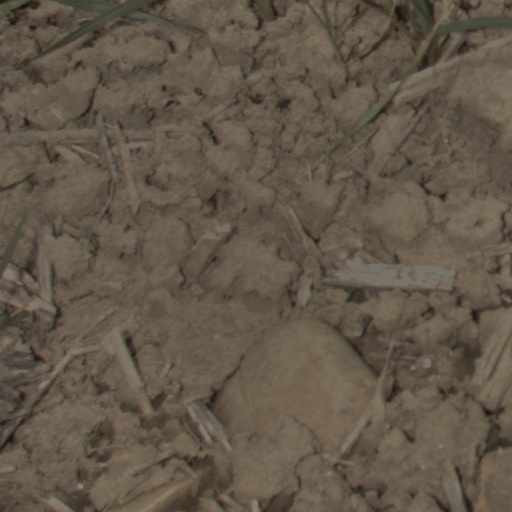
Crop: wheat